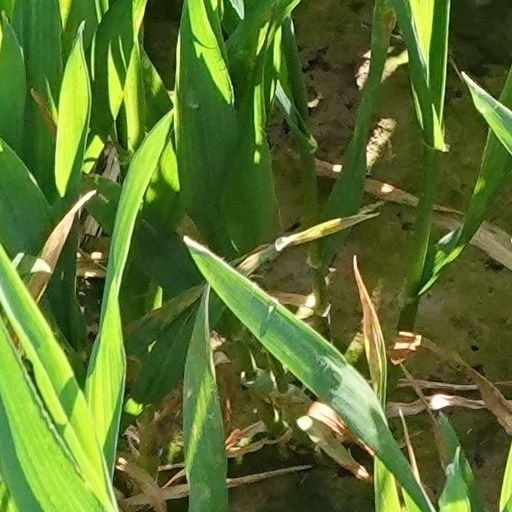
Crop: wheat